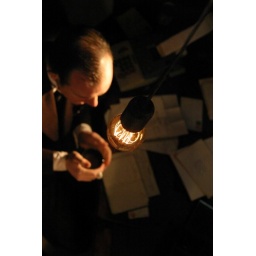
A carbon filament lamp in sharp focus reveals Arthur staring into the distance, a mug cupped in his hand